Sir John Guise, 4th Baronet

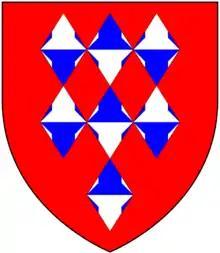
Arms of Guise: "Gules, seven lozenges conjoined vairé three, three and one"

Sir John Guise, 4th Baronet (1701 – May 1769), of Elmore Court and Rendcomb, both in Gloucestershire, England, was an English Whig politician who sat in the House of Commons from 1722 to 1727.